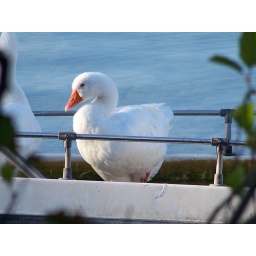
white duck (goose) in lake Albano